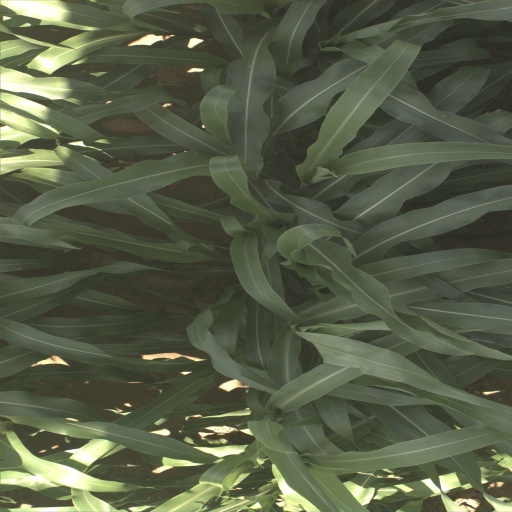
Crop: sorghum